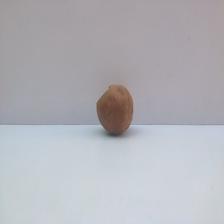
Size: Spoiled